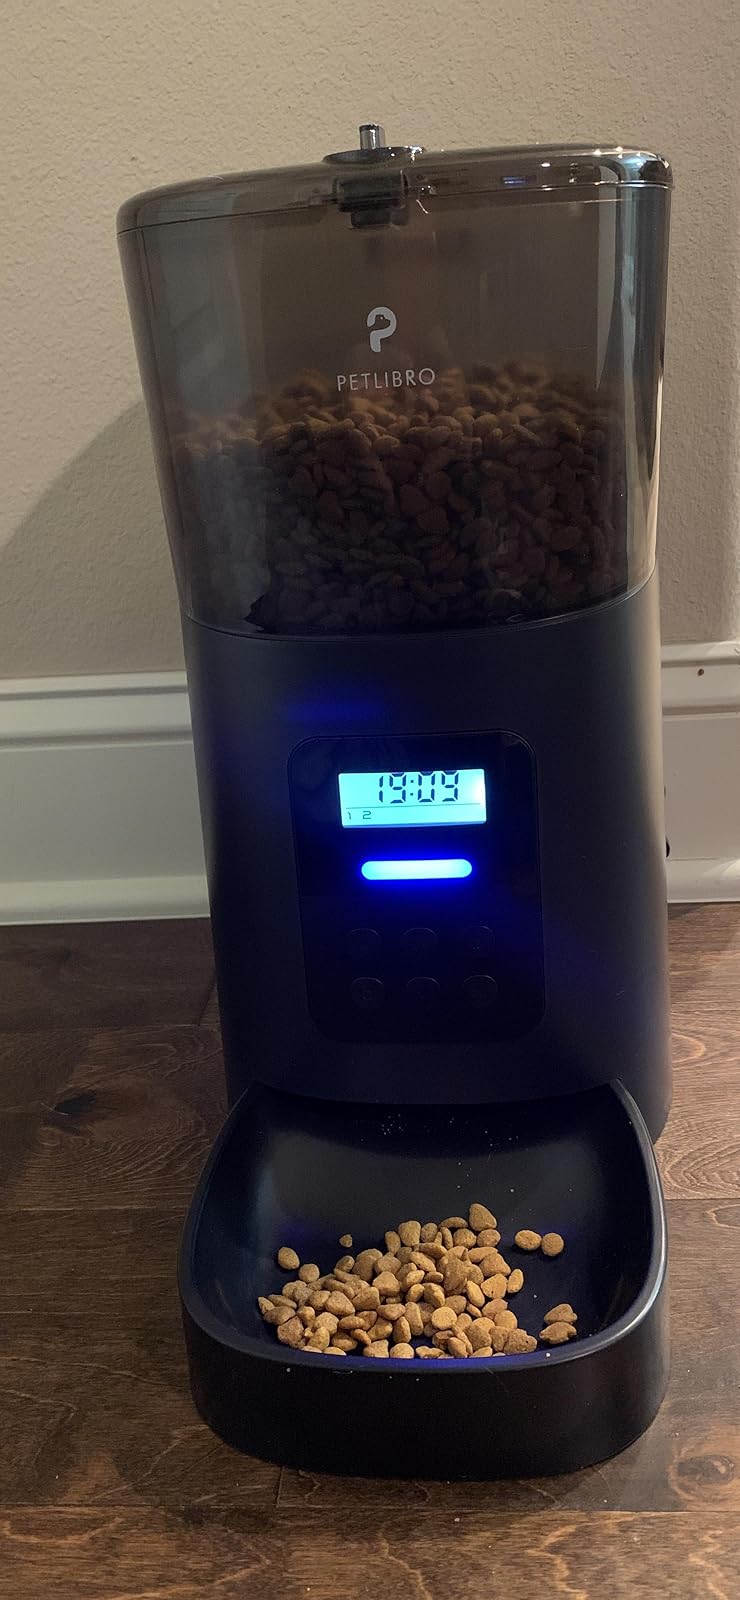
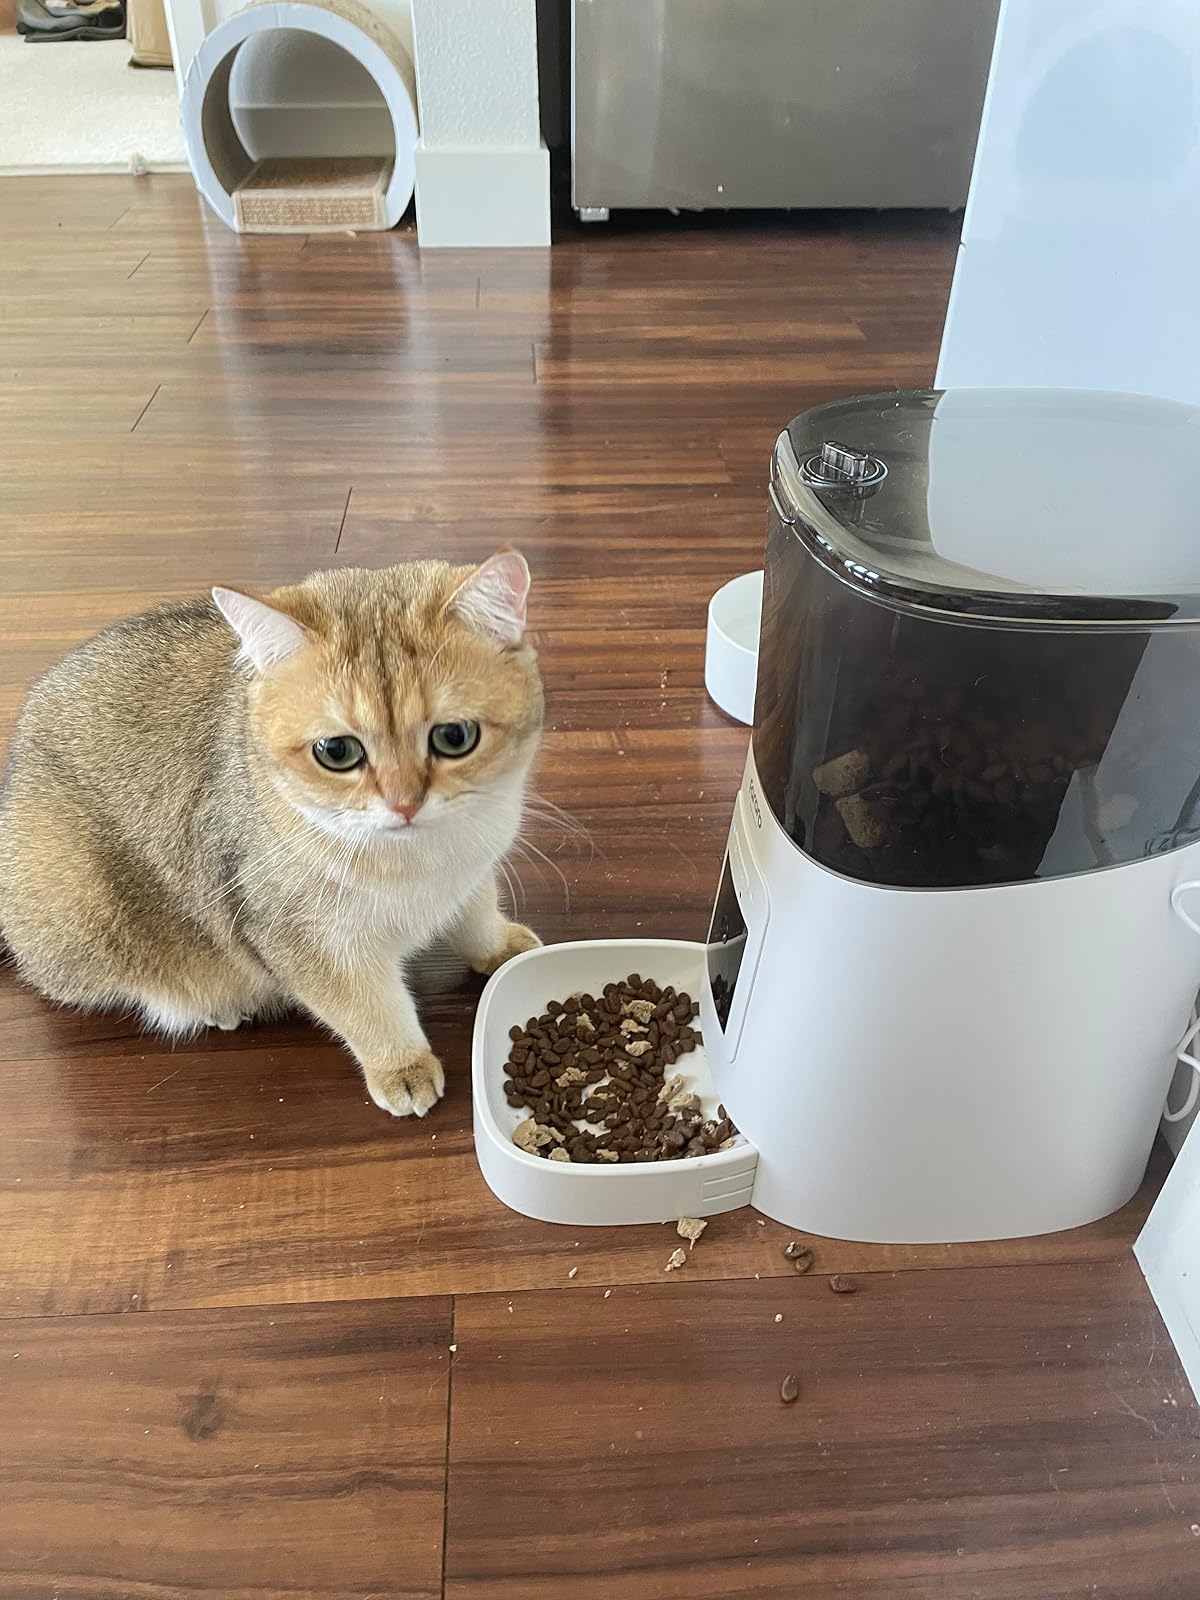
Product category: items_feeder
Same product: no